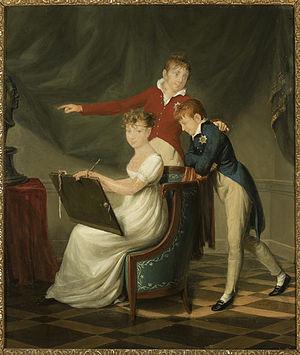
François Ferrière, né à Genève le 11 juillet 1752 et mort à Morges le 25 décembre 1839 est un artiste suisse, peintre et miniaturiste.